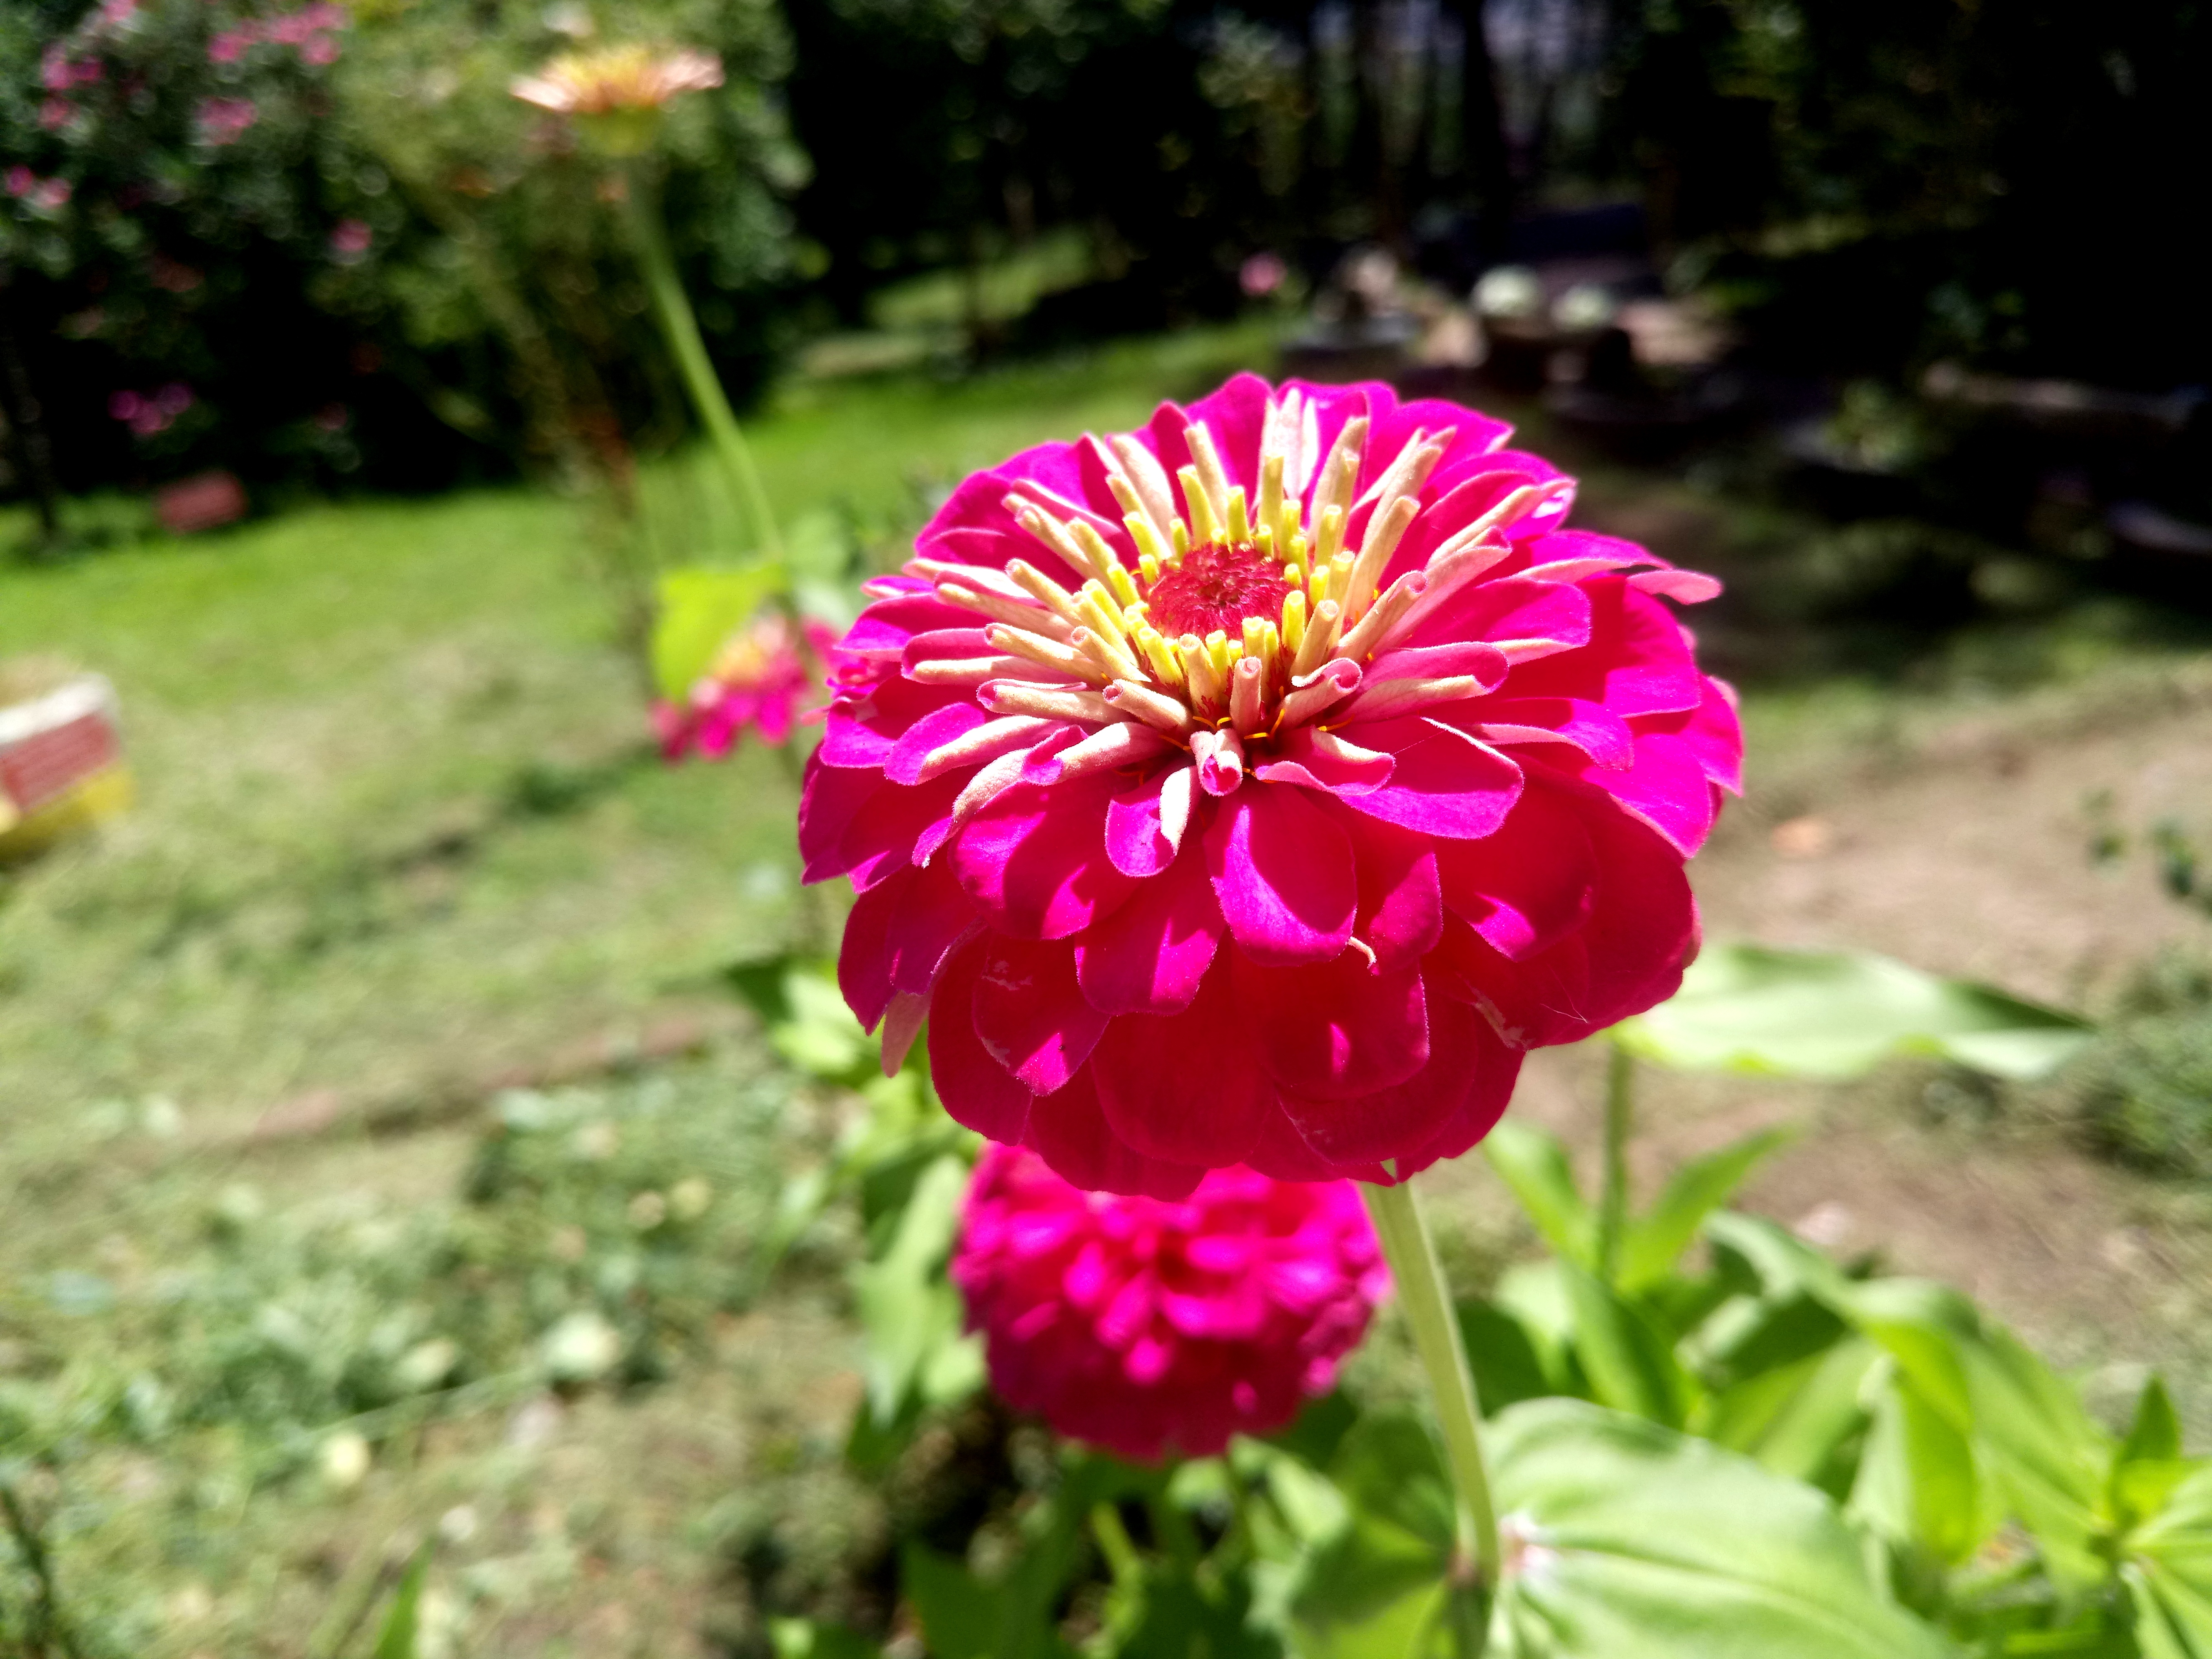
flower, plant, blossom, petal, bloom, autumn, garden, pink, flora, dahlia, alder trees, flowering plant, magenta, botany, annual plant, peony, wildflower, Chinese peony, common zinnia, common peony, shrub, pink family, perennial plant